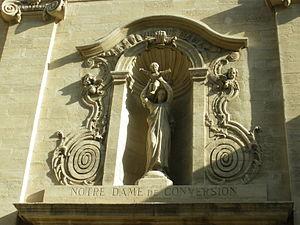
Notre Dame de la Conversion, détail de la facade
La ville d'Avignon a compté et compte encore de nombreuses églises, principalement en raison de son histoire, qui l'a vue devenir au XIVᵉ siècle la capitale de la chrétienté, avec l'installation des papes à l'intérieur de ses murs. Après le départ des papes, les temps incertains des XVᵉ et XVIᵉ siècles laissent place à un déploiement d'une piété baroque dans la ville, avec la construction de nombreuses églises, chapelles et la fondation de très nombreux couvents, lui faisant mériter le nom qui lui est parfois donné, « Altera Roma ».